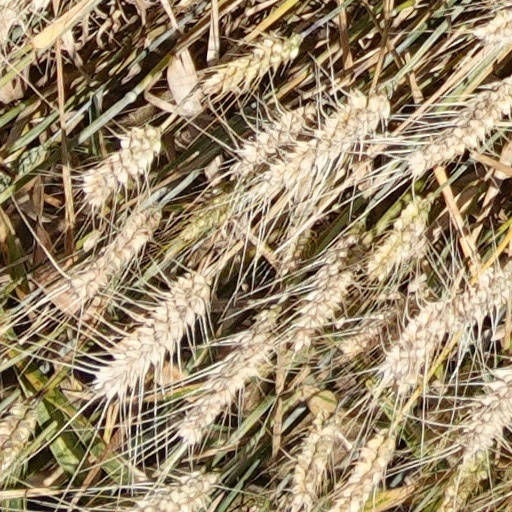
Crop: wheat